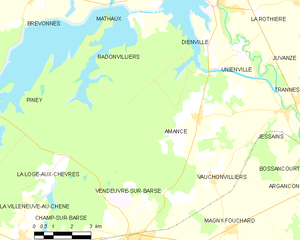
Carte des communes françaises: Amance